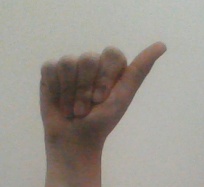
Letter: dhad